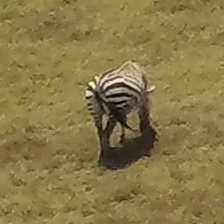
Pose orientation: back